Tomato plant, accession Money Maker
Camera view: horizontal (90 deg, fisheye); turntable rotation: 270 degrees
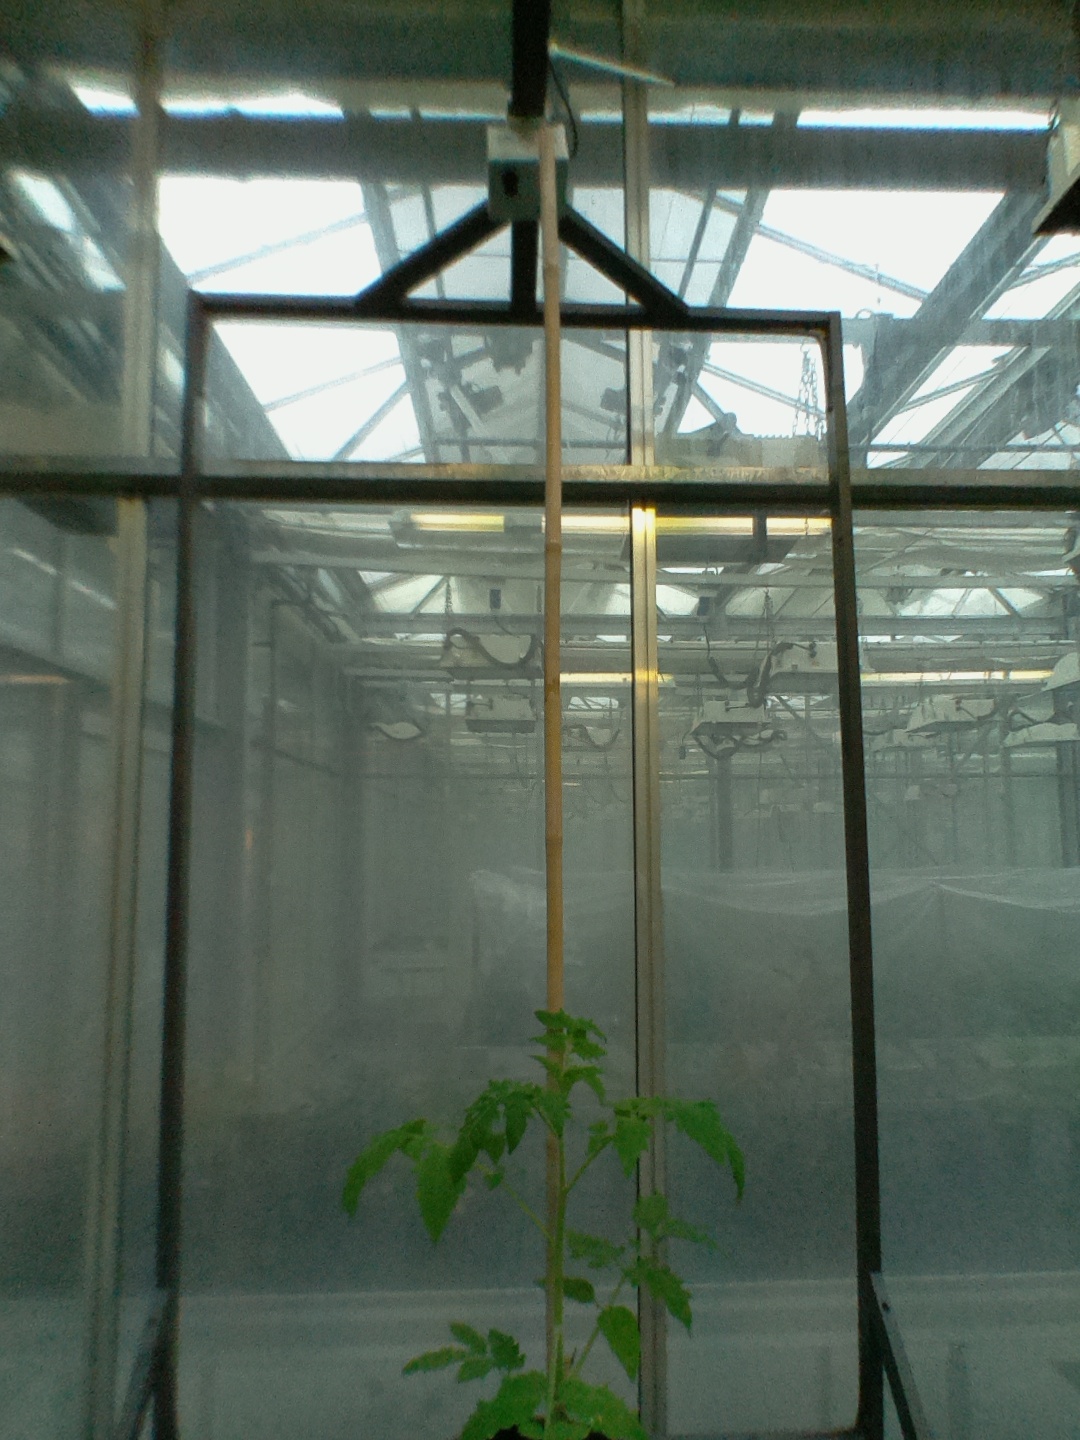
BBCH growth stage 13: 6 of true leaves visible